Main railway line

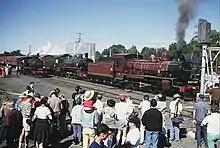
QR heritage locos of the (left to right) PB15, BB18¼ and C17 classes at Grandchester for the 125th anniversary of QR, July 1990

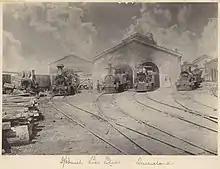
Ipswich loco sheds, ~1880

The Main Line is a railway line in South East Queensland, Australia. It was opened in a series of sections between 1865 and 1867. It commences at Roma St Station in Brisbane and extends west 161 km to Toowoomba. It is the first narrow gauge main line constructed in the world. The section of the line from the end of Murphys Creek railway station to the Ruthven Street overbridge, Harlaxton is listed on the Queensland Heritage Register. The Murphys Creek Railway Complex, the Lockyer Creek Railway Bridge (Lockyer), the Lockyer Creek Railway Bridge (Murphys Creek) and Swansons Rail Bridge are also heritage listed.